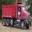
Label: truck